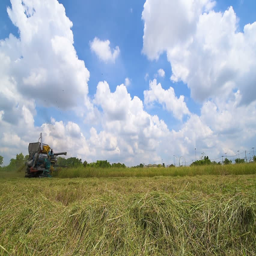
combine harvester gathering to harvest rice in a field